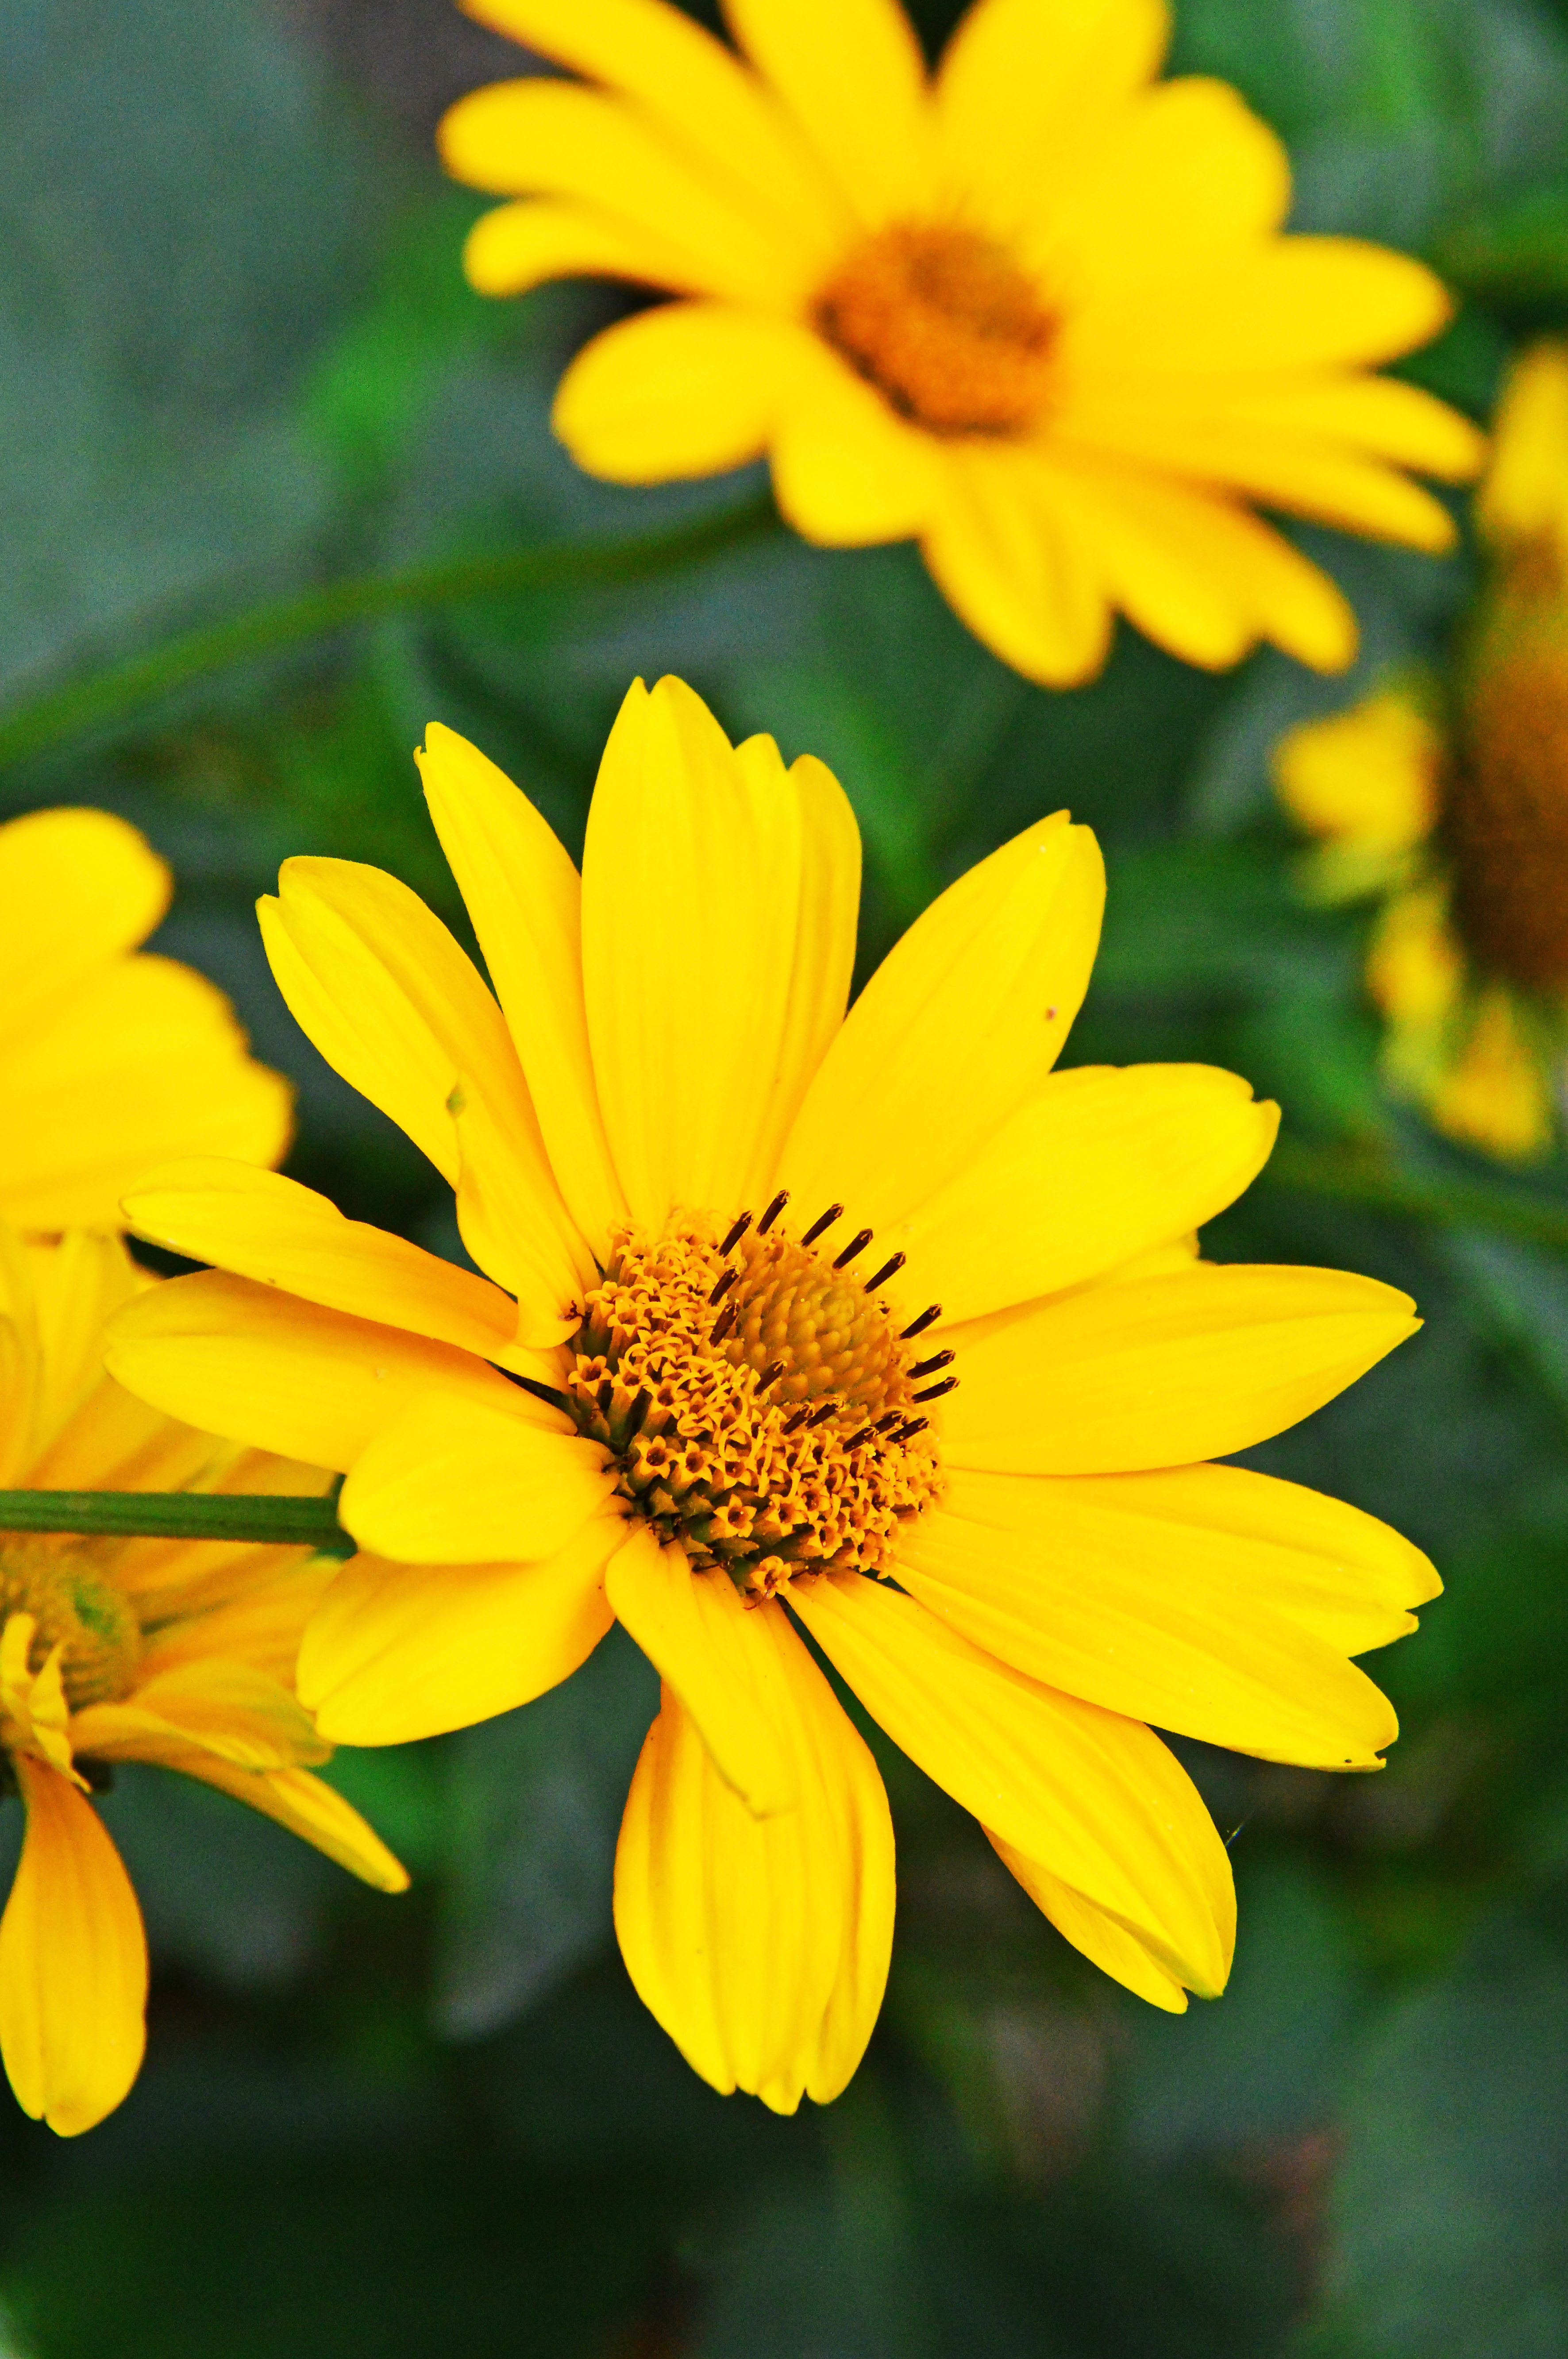
summer, yellow, flowers, flower, white, background, sun, garden, beauty, nature, meadow, floral, field, spring, blossom, plant, leaf, season, blooming, environment, freshness, rural, petal, beautiful, bright, flora, wildflower, daisy family, close up, sunlight, marguerite daisy, sunflower, daisy, annual plant, macro photography, chrysanthemum coronarium, jerusalem artichoke